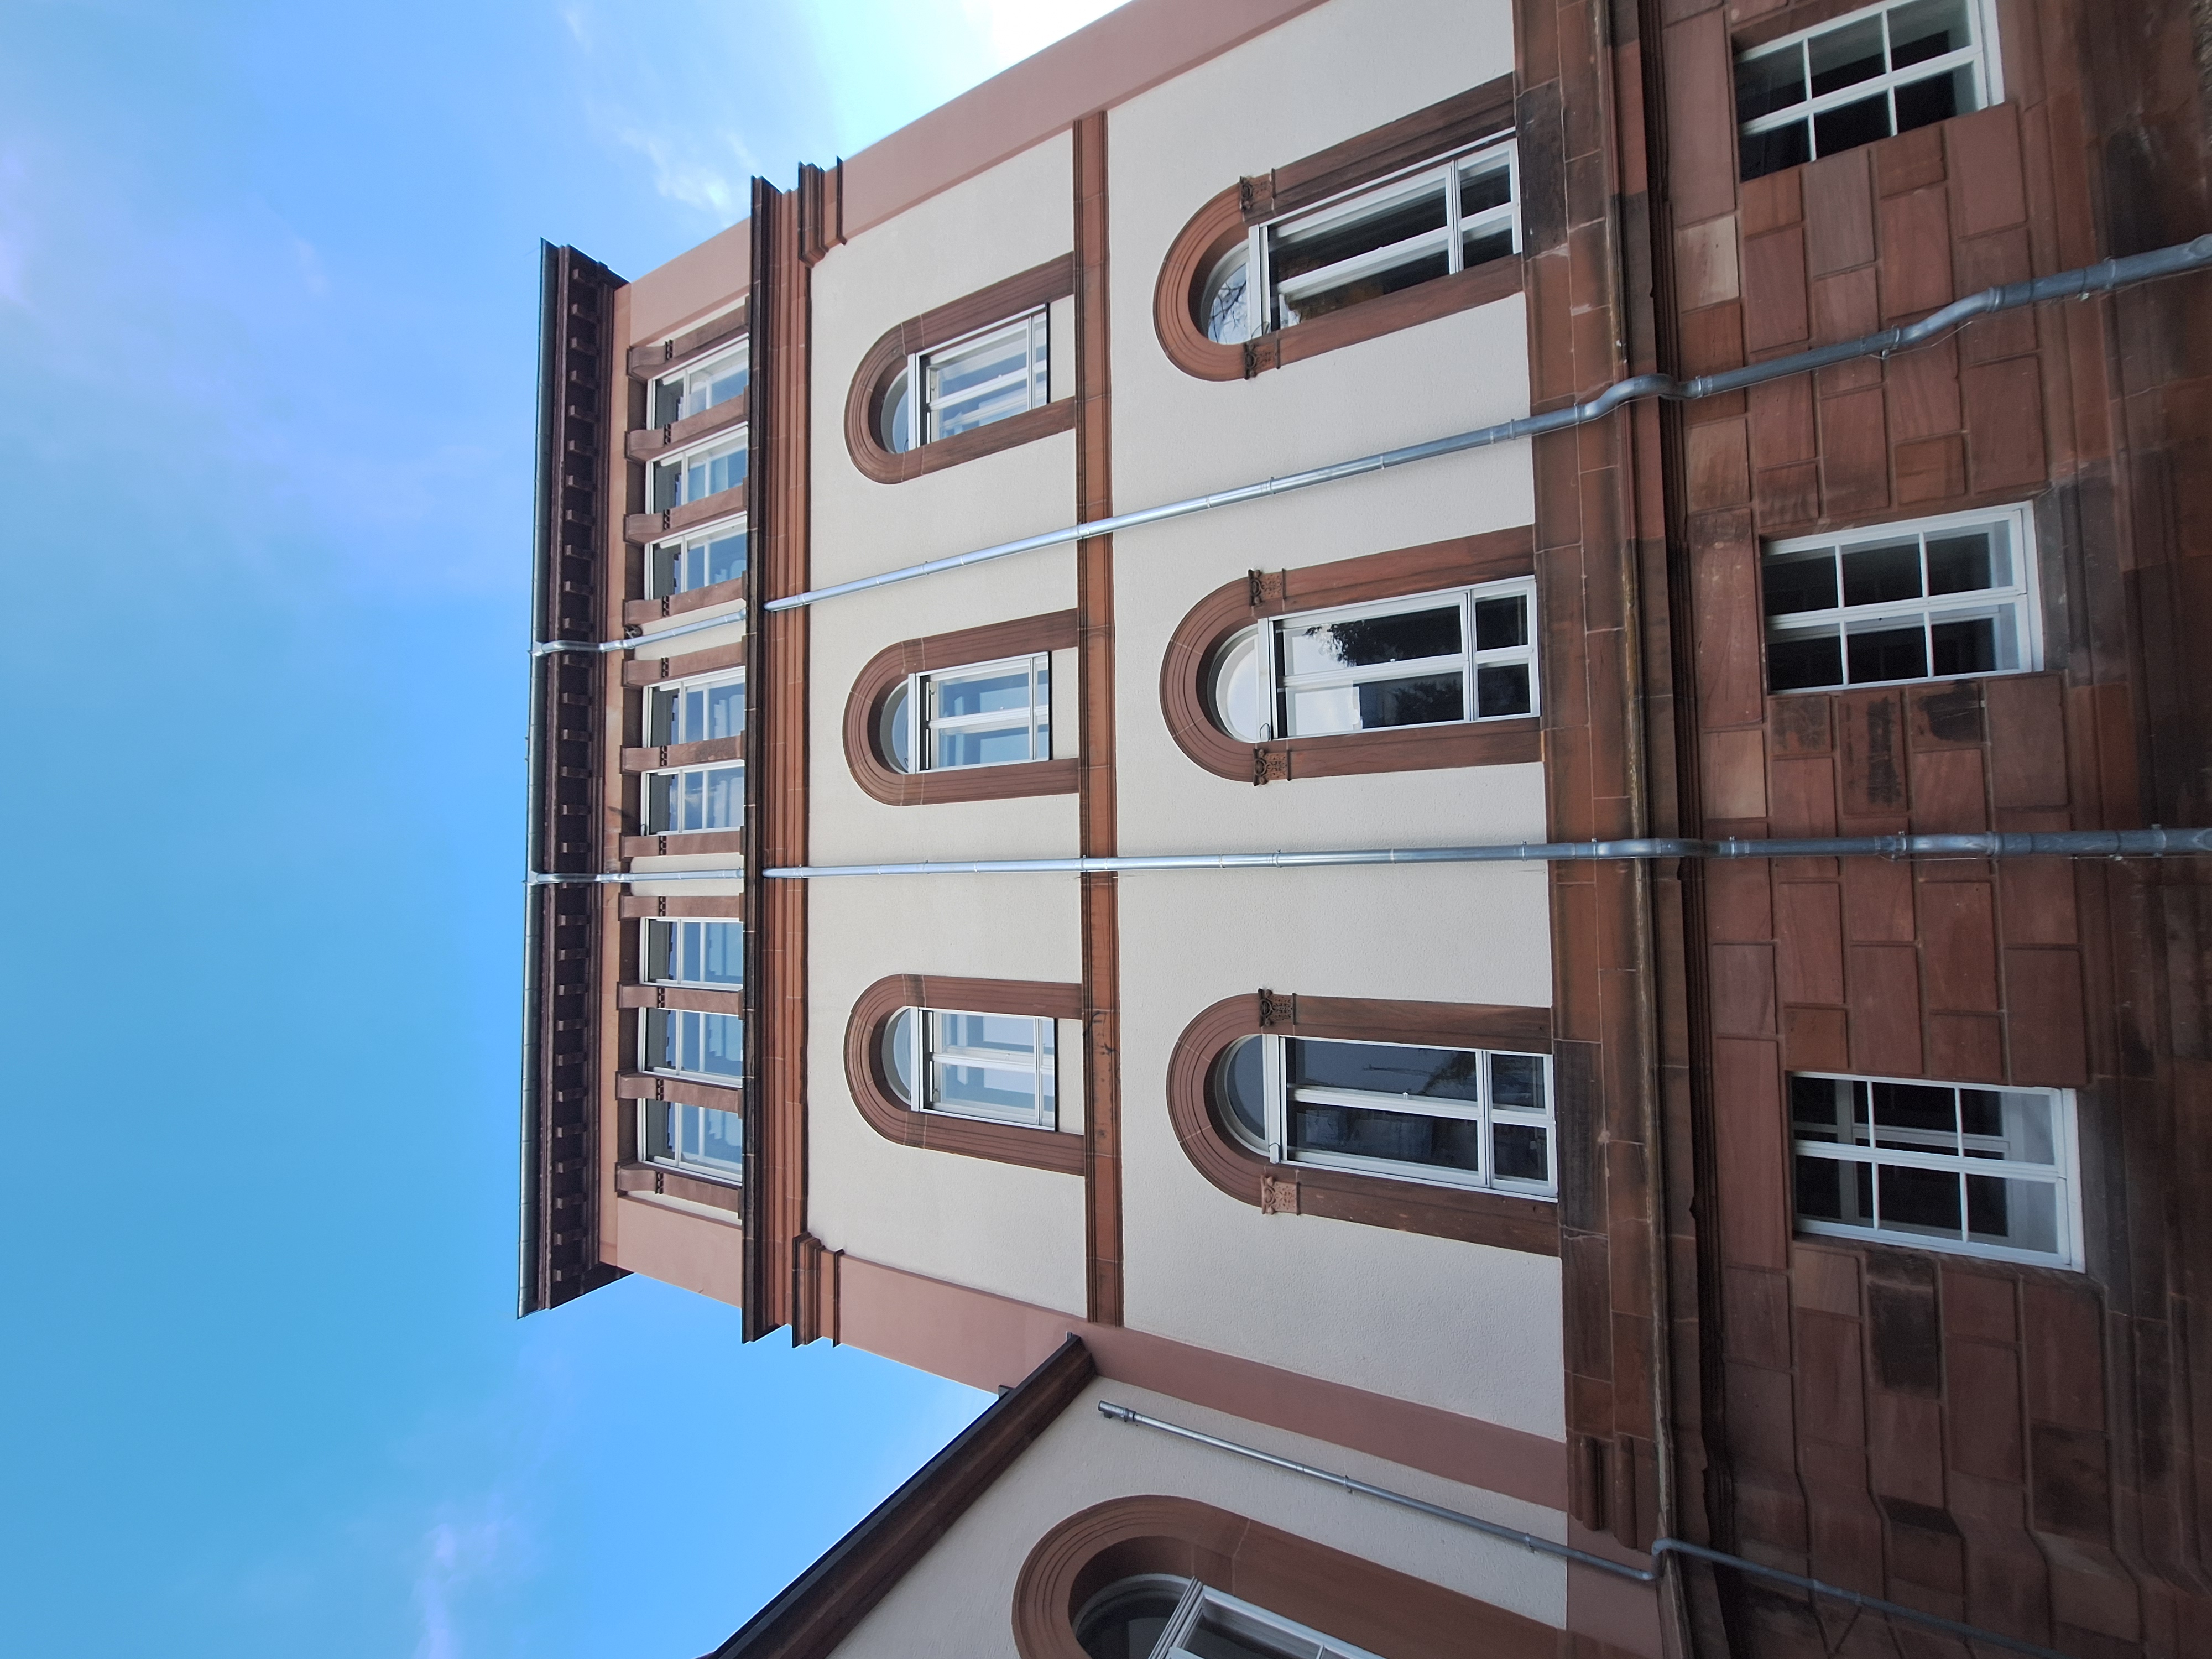
Building: Ketzerbach 63